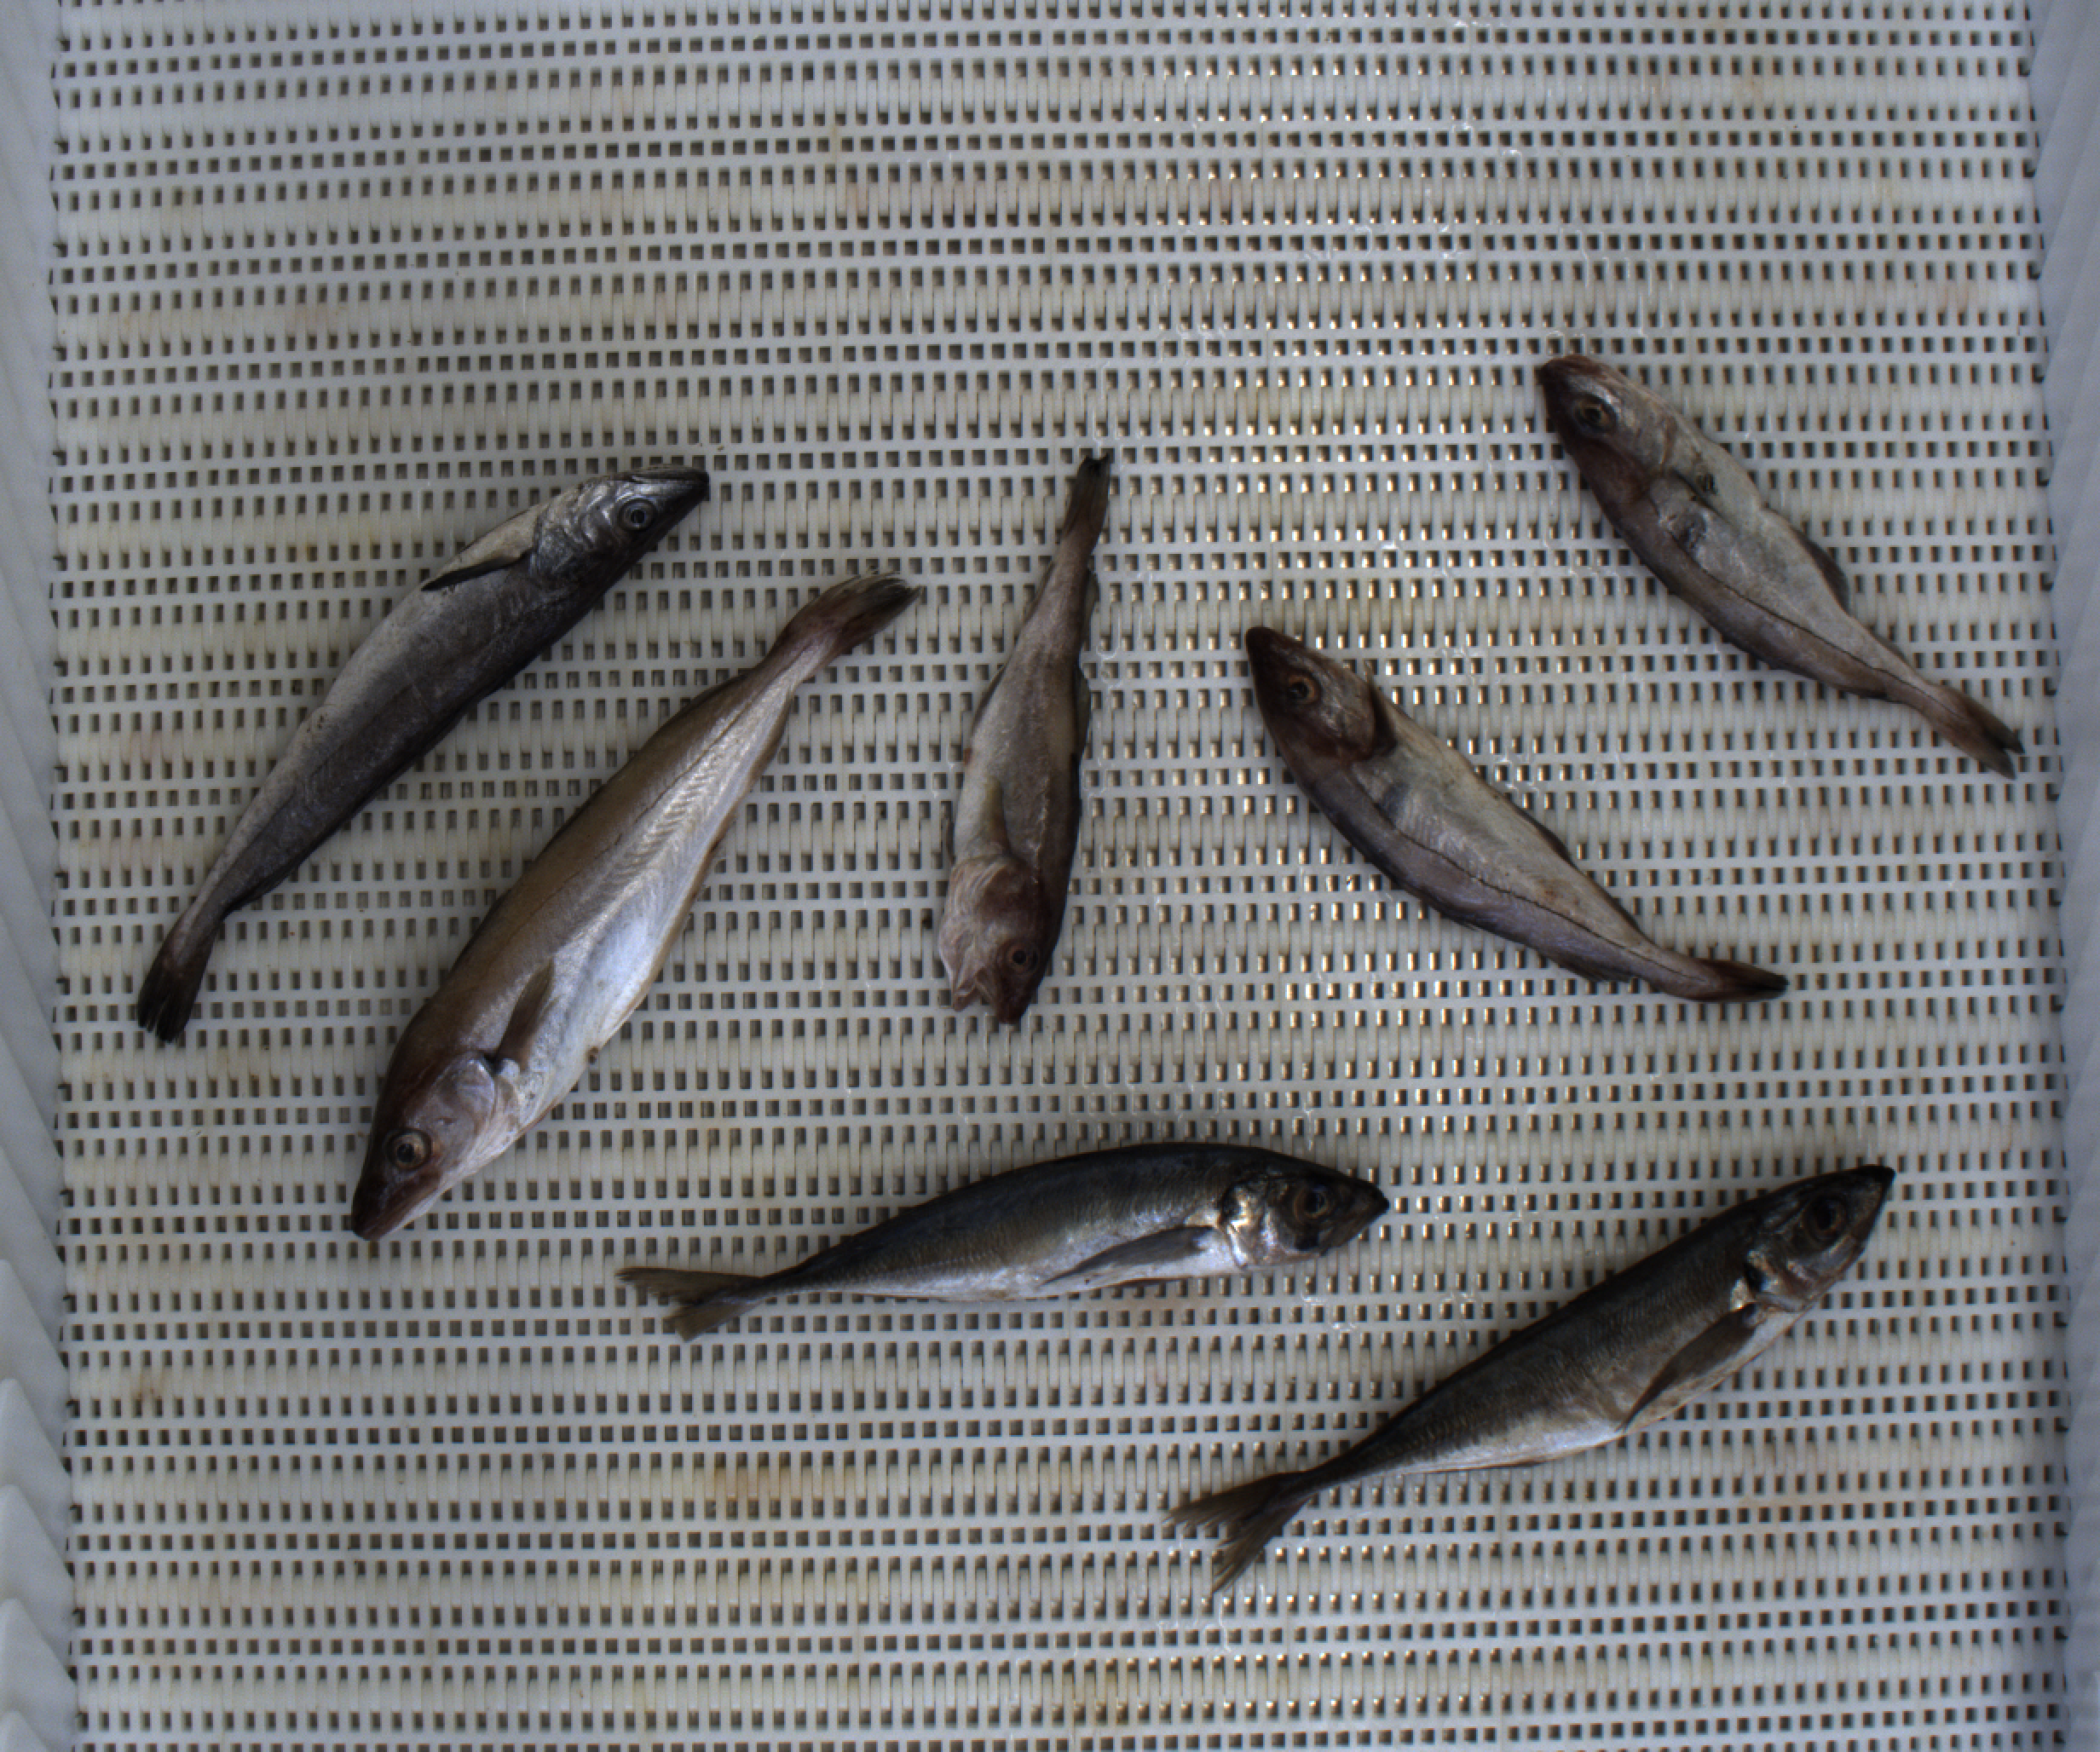
Total fish: 7
Cod: 1
Haddock: 2
Whiting: 1
Hake: 1
Horse mackerel: 2
Saithe: 0
Other: 0